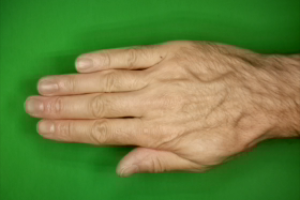
Label: paper